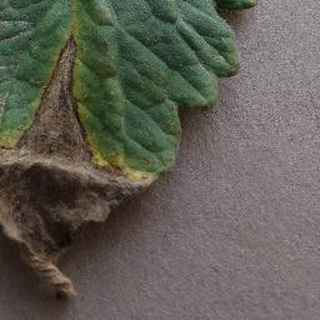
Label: tomato_early_blight